Funnel plot

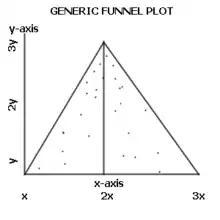
An example funnel plot showing no publication bias. Each dot represents a study (e.g. measuring the effect of a certain drug); the "y"-axis represents study precision (e.g. the inverse standard error or number of experimental subjects) and the "x"-axis shows the study's result (e.g. the drug's measured average effect).

A funnel plot is a graph designed to check for the existence of publication bias; funnel plots are commonly used in systematic reviews and meta-analyses. In the absence of publication bias, it assumes that studies with high precision will be plotted near the average, and studies with low precision will be spread evenly on both sides of the average, creating a roughly funnel-shaped distribution. Deviation from this shape can indicate publication bias.